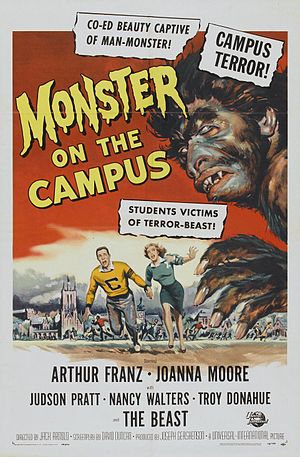
Jack Arnold
Plakat for filmen Monster on the Campus instrueret af Jack Arnold.
Jack Arnold var en amerikansk filminstruktør.